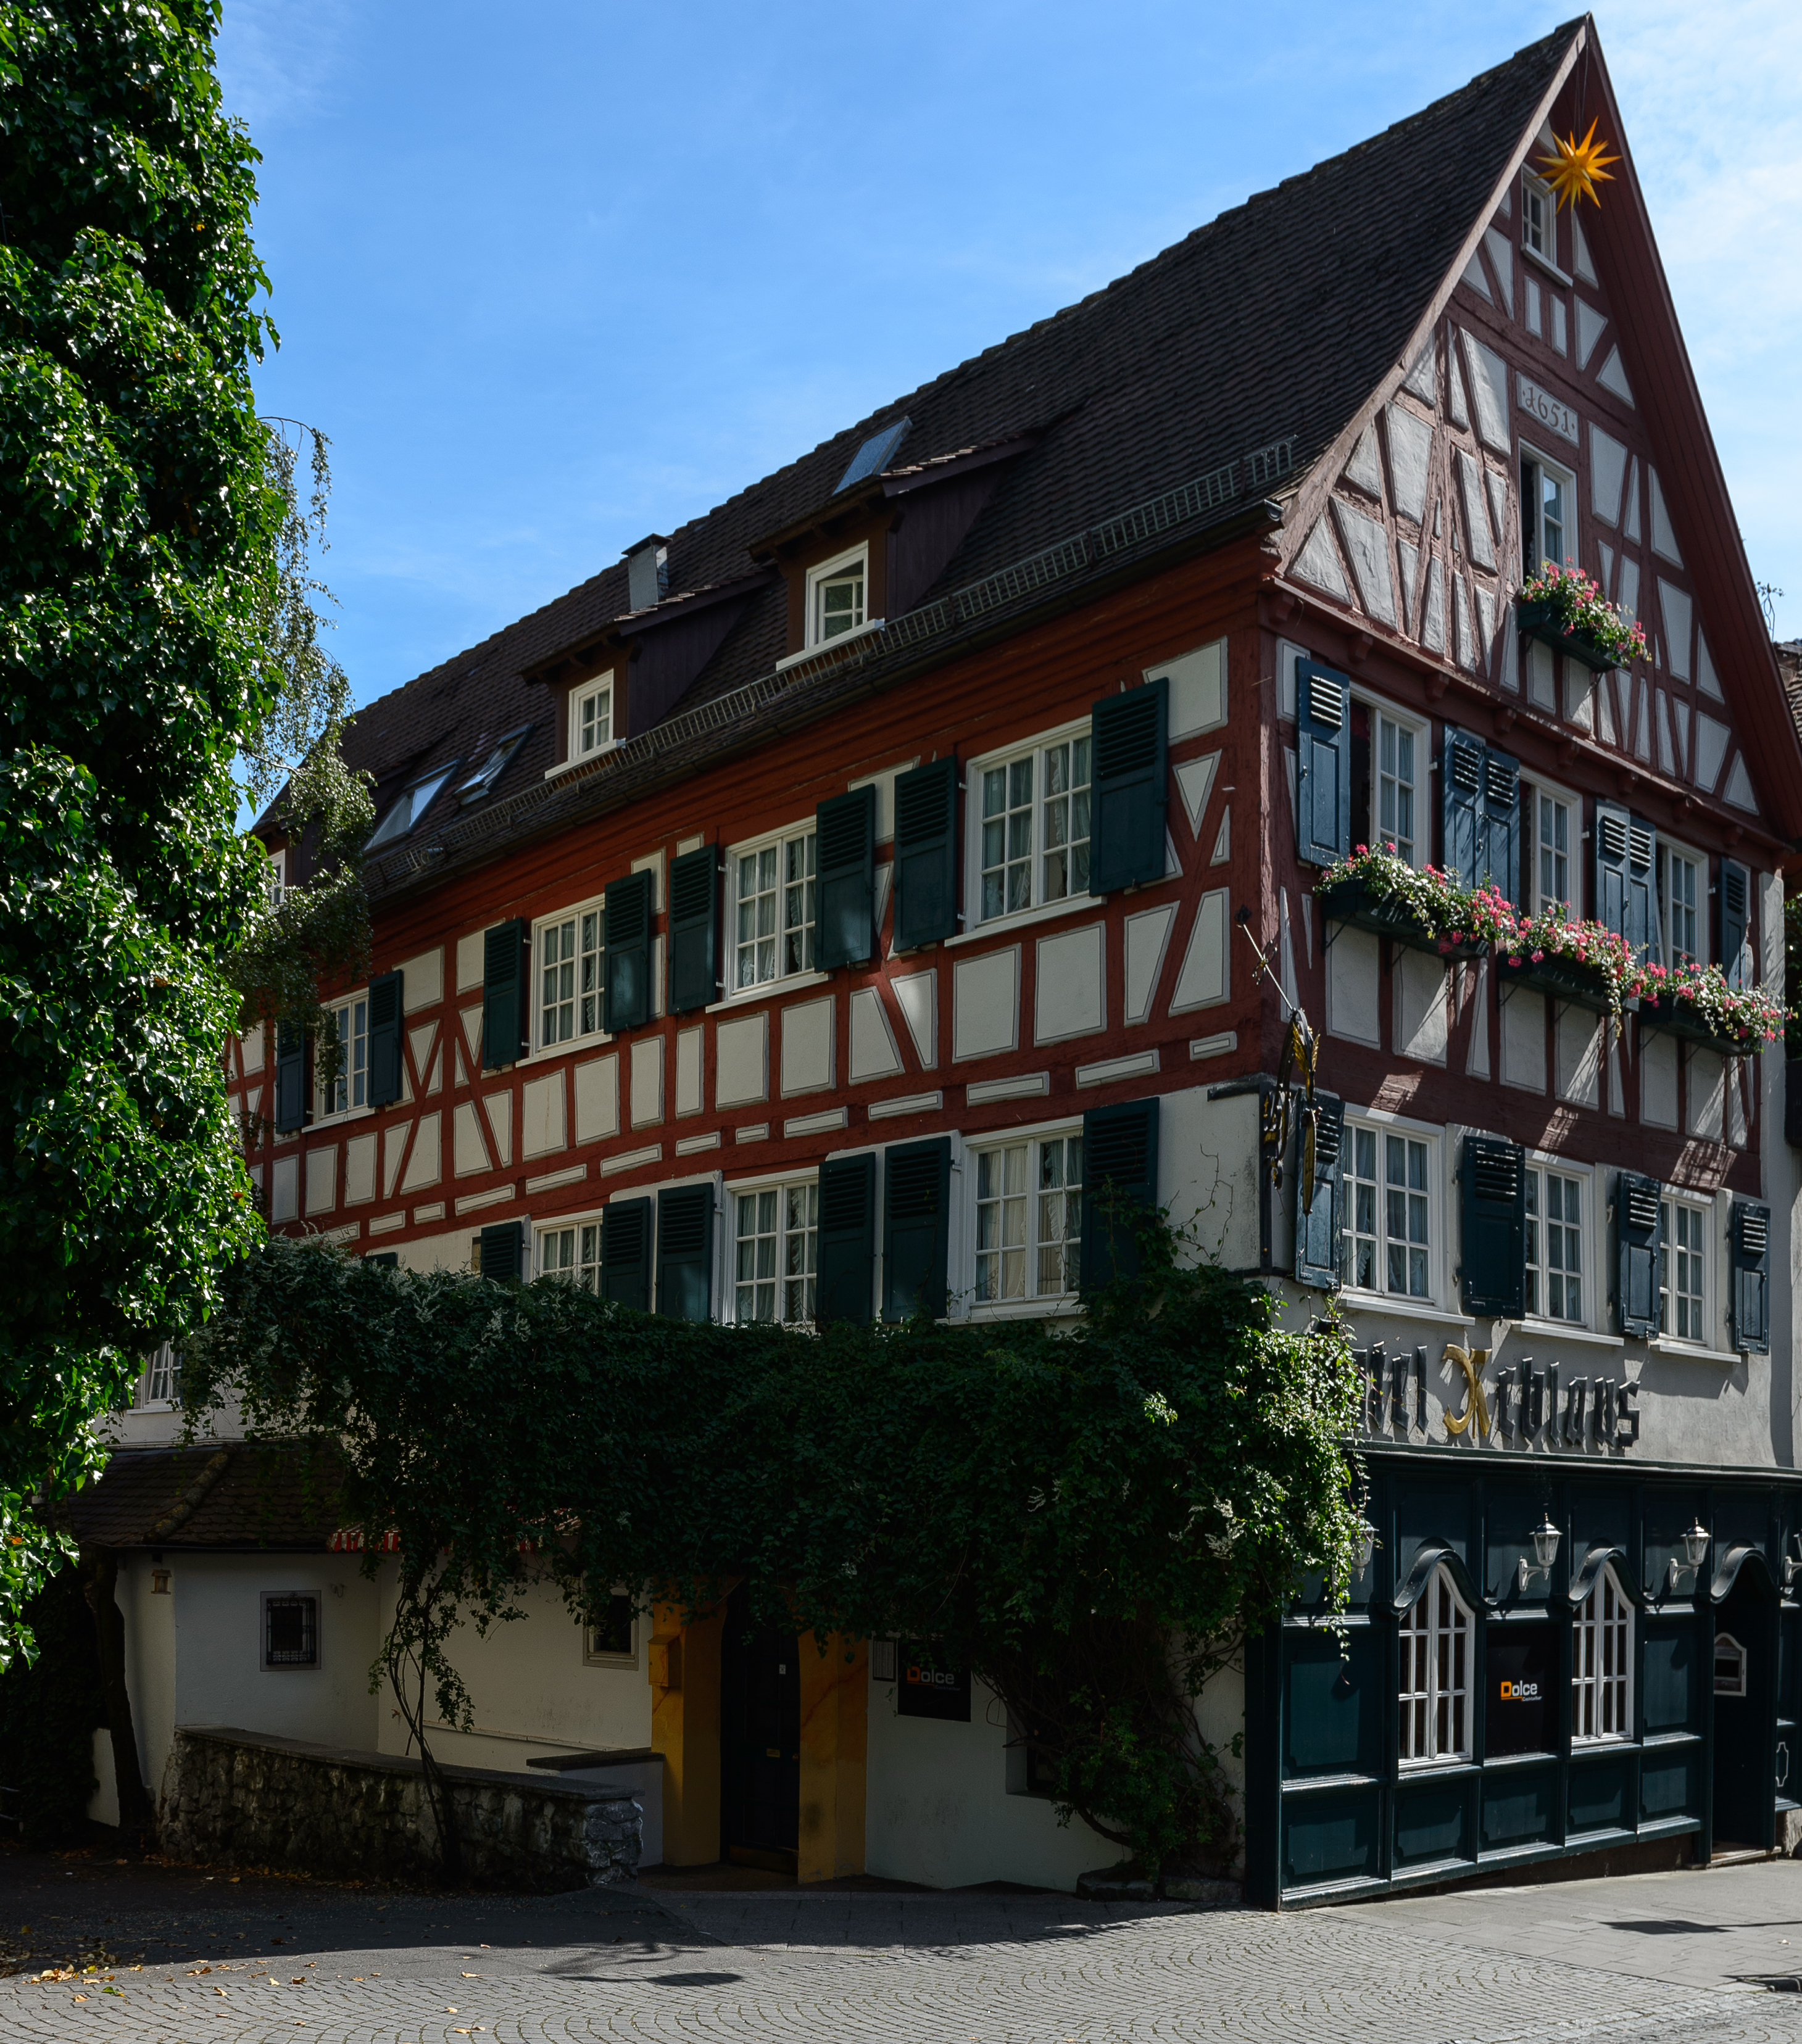
architecture, house, town, building, home, cottage, facade, property, nikon, apartment, hotel, estate, germania, condominium, nikond4, d4, ulm, ulma, neighbourhood, badenw rttemberg, residential area